Husby Chapel

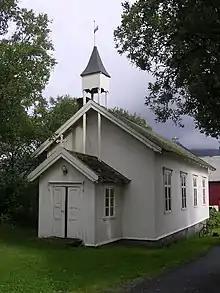
View of the chapel

Husby Chapel is a chapel of the Church of Norway in Nesna Municipality in Nordland county, Norway. It is located in the village of Husby on the southern shore of the island of Tomma. It is an annex chapel in the Nesna parish which is part of the Nord-Helgeland prosti (deanery) in the Diocese of Sør-Hålogaland.